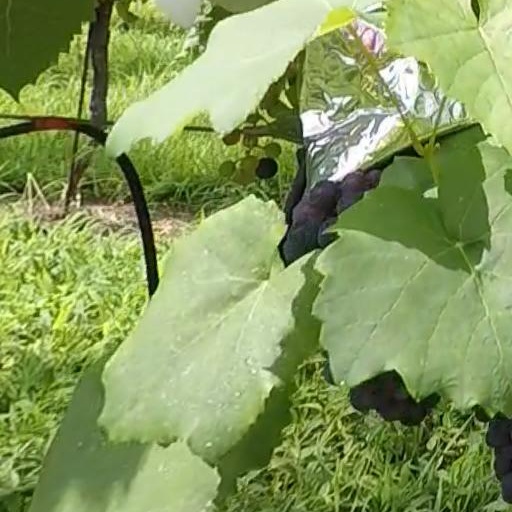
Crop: grape